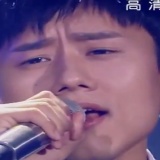
ca sĩ Trương Kiệt